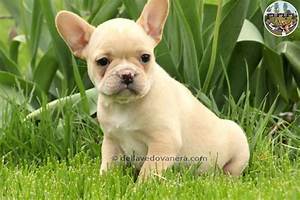
Label: cane